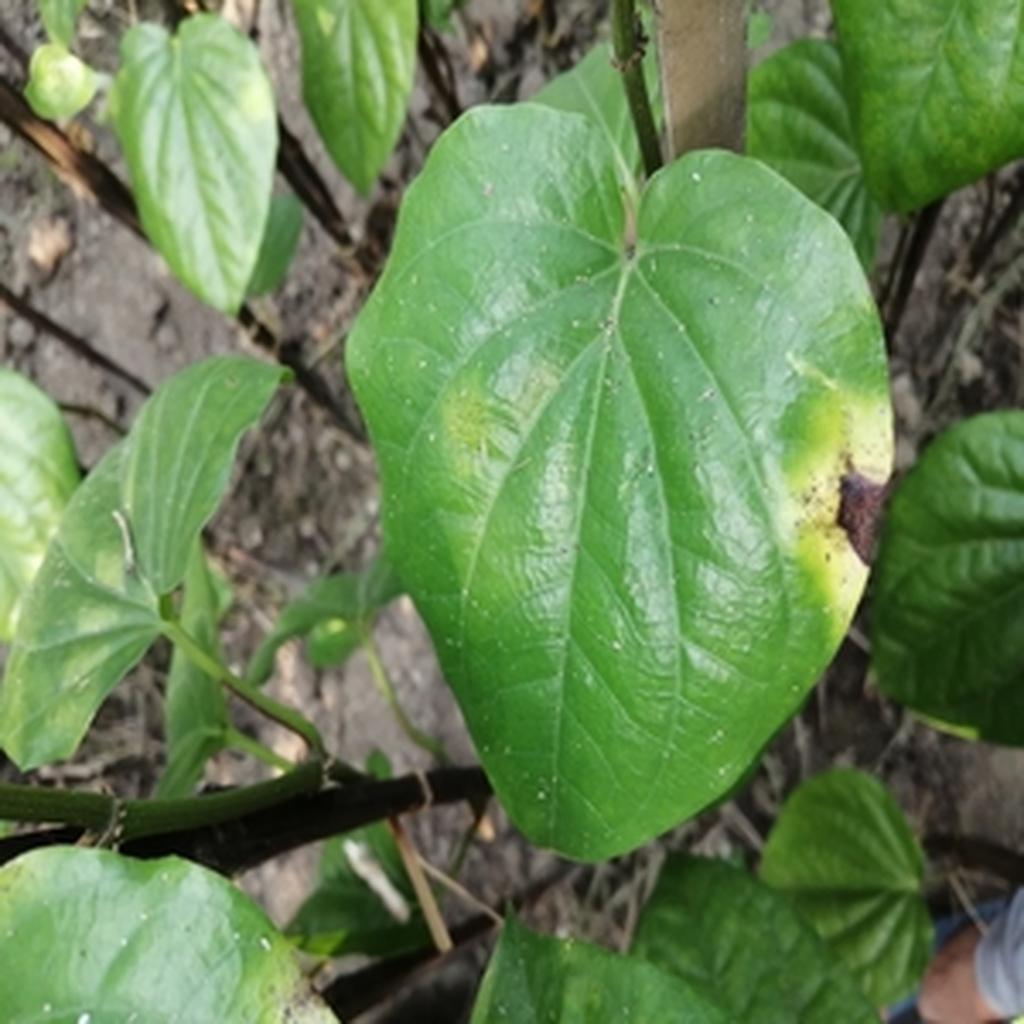
Label: Leaf_Rot